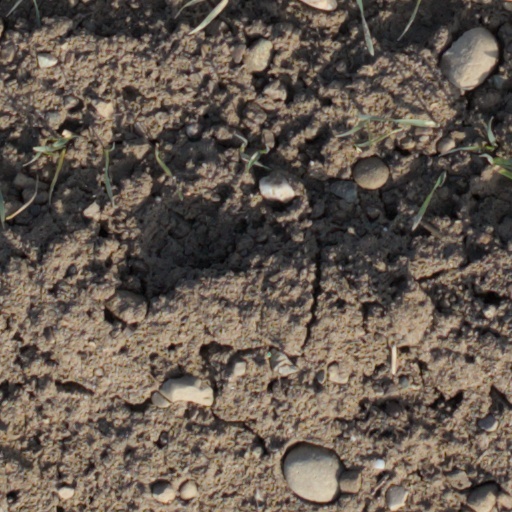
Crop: wheat